Coleman Lantern

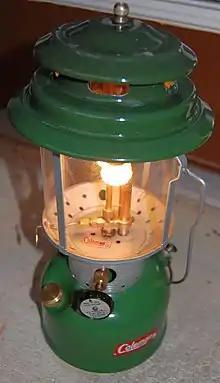
A lit Coleman model 220F lantern

The Coleman Lantern is a line of pressure lamps first introduced by the Coleman Company in 1914. This led to a series of lamps that were originally made to burn kerosene or gasoline. Current models use kerosene, gasoline, Coleman fuel (white gas) or propane and use one or two mantles to produce an intense white light. Over the years more than 50 million of the lanterns have been sold throughout the world.